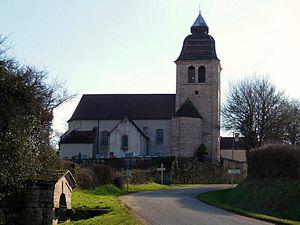
Eglise Saint-Michel (XVIe-XVIIIe s), Rue Saint-Michel, à Frasne-les-Meulières (Jura).
Cet article recense les monuments historiques du département du Jura, en France.
Frasne-les-Meulières est une commune française située dans le département du Jura, en région Bourgogne-Franche-Comté.